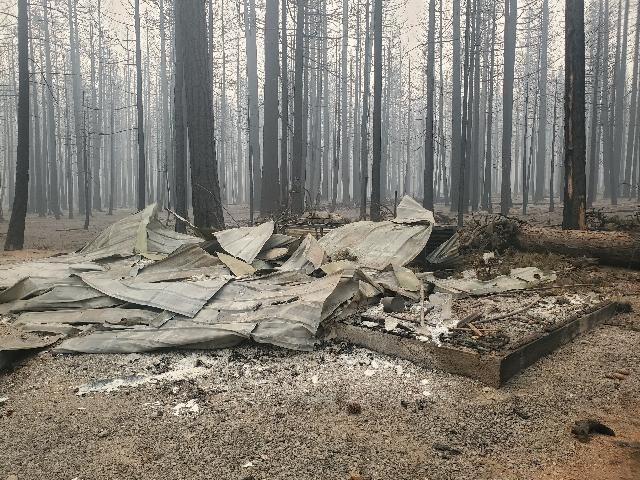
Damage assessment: destroyed